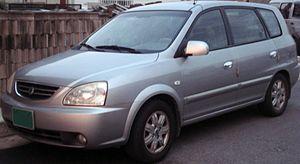
Le Kia Carens est un monospace compact du constructeur sud-coréen Kia Motors, lancé en 1999.